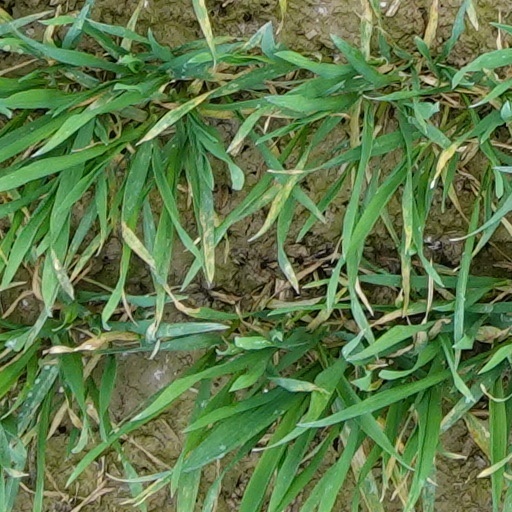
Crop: wheat